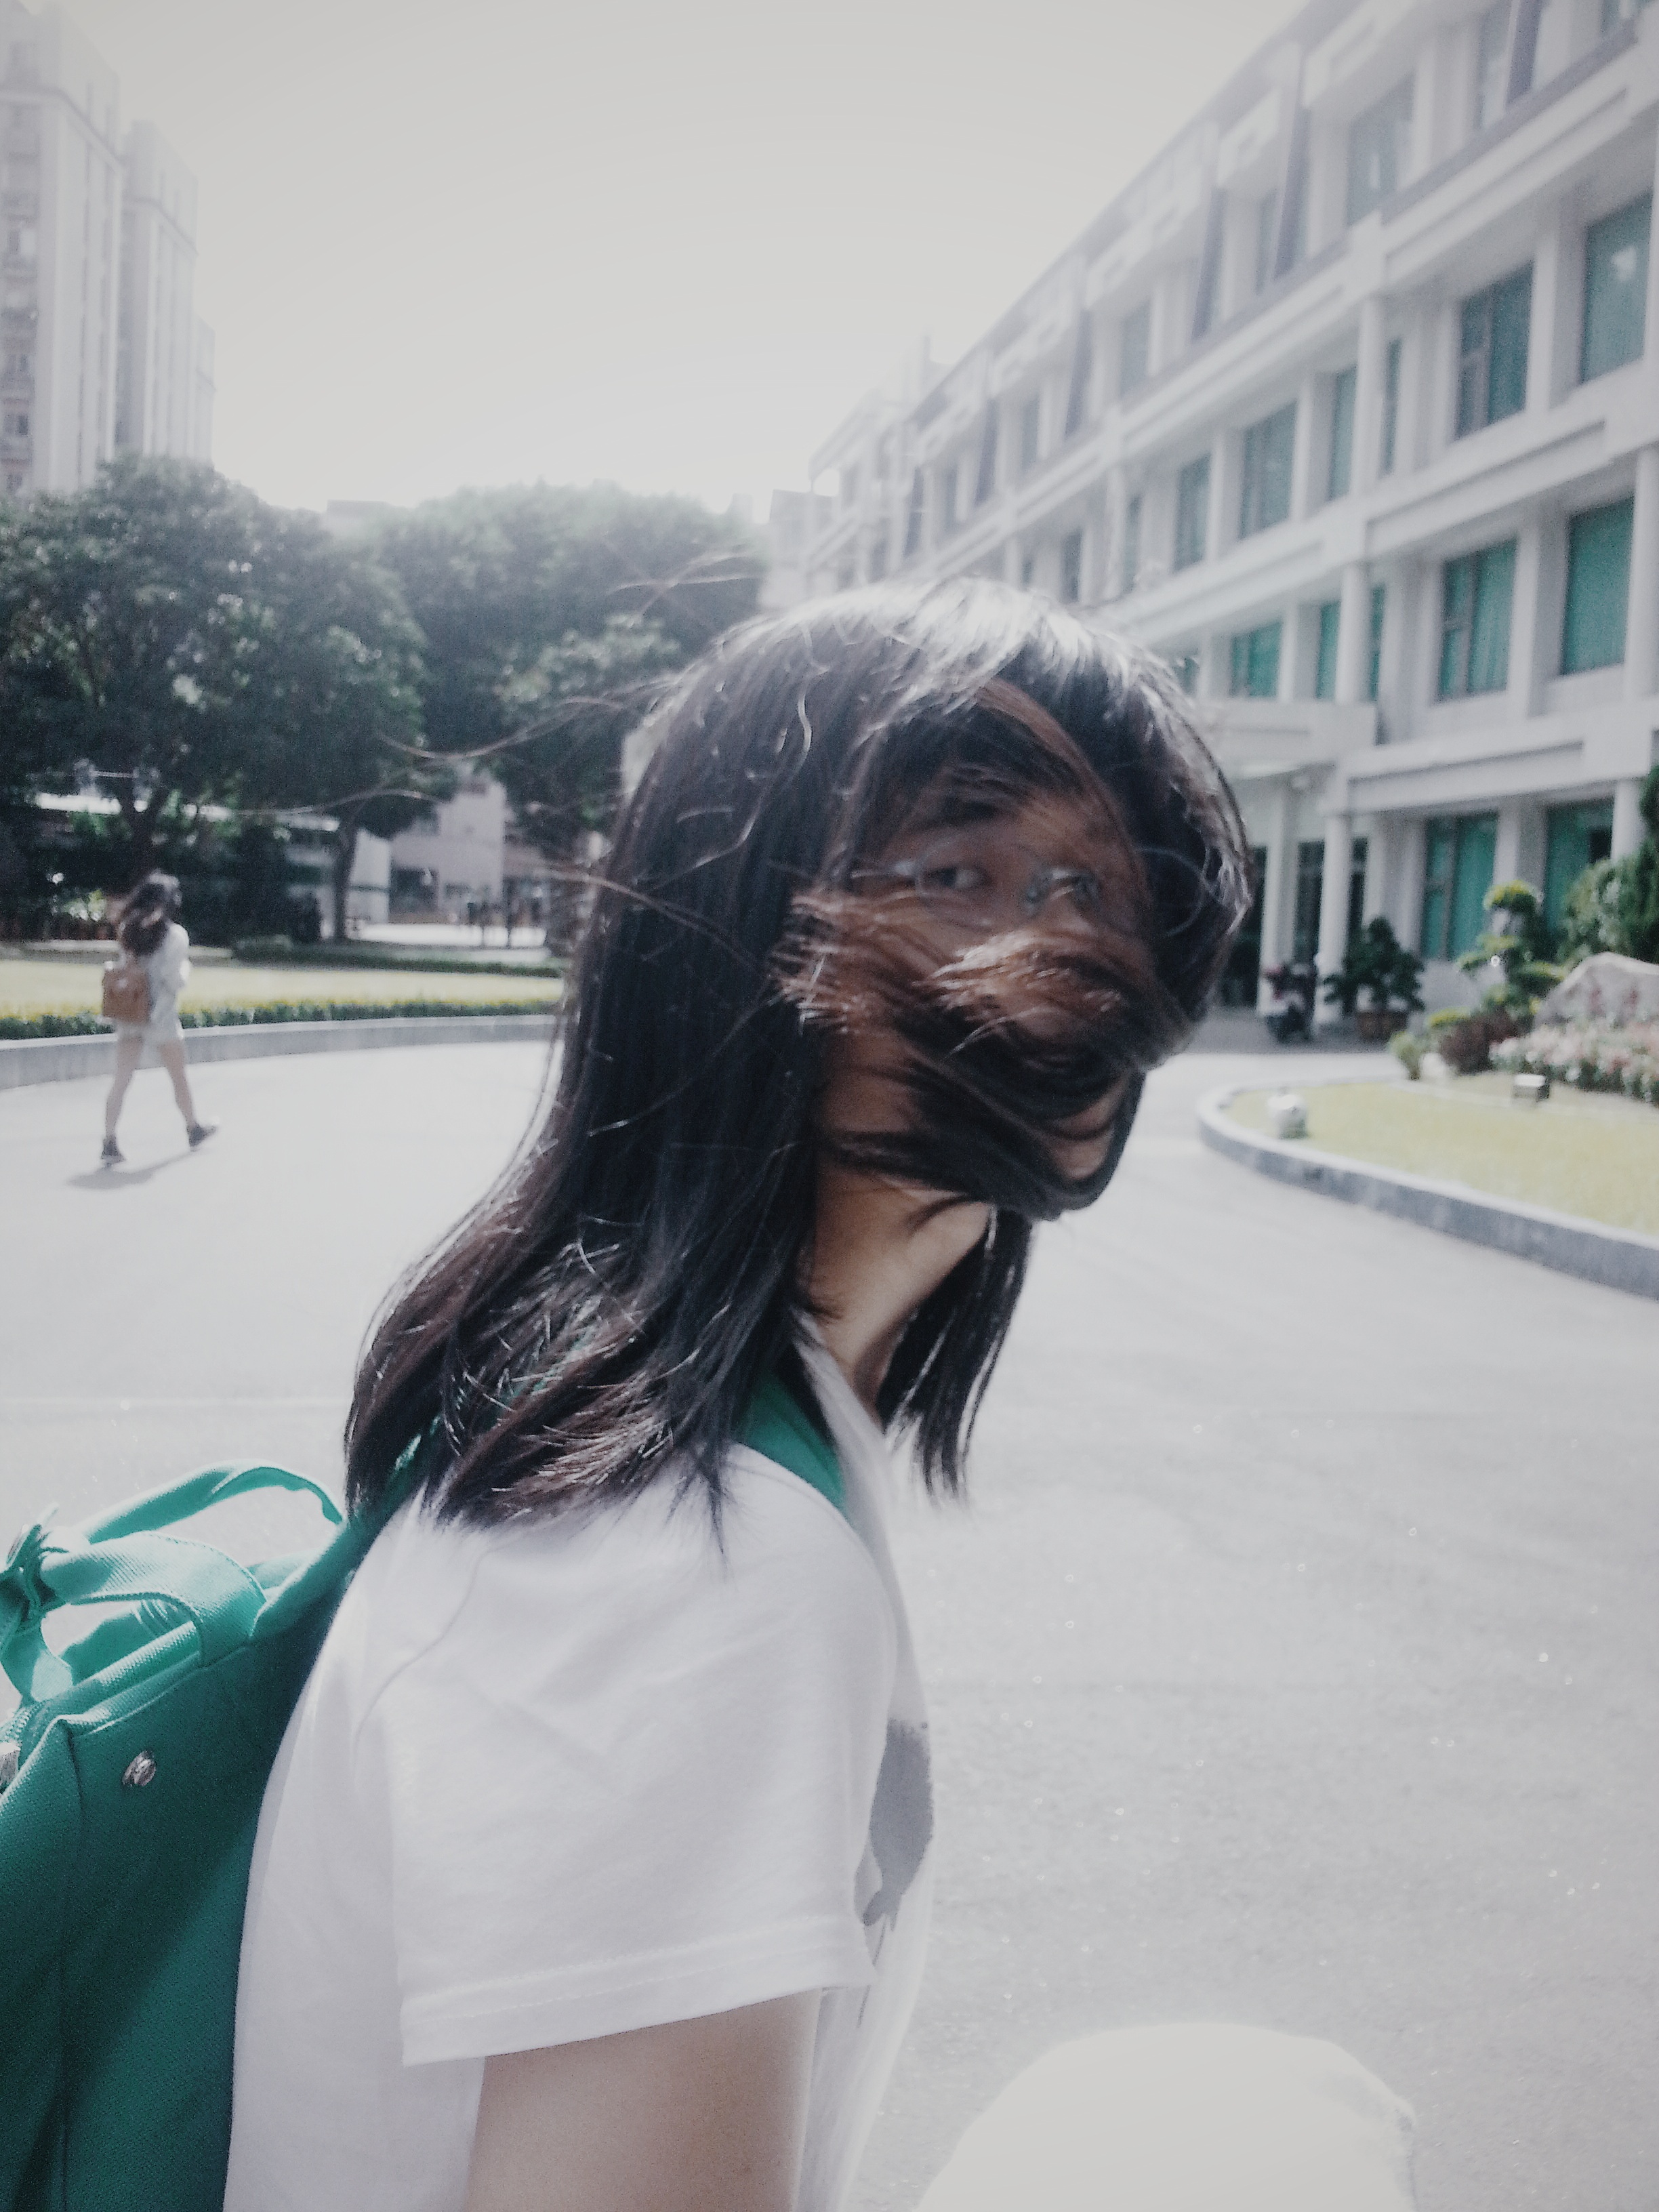
photograph, snapshot